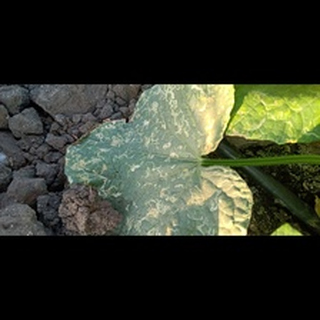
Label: diseased_cucumber